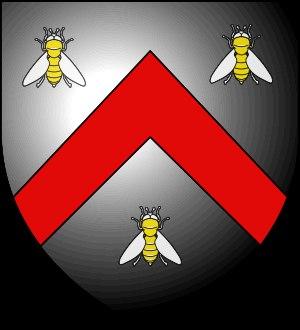
La famille Bernard est une famille d'industriels français du nord de la France.